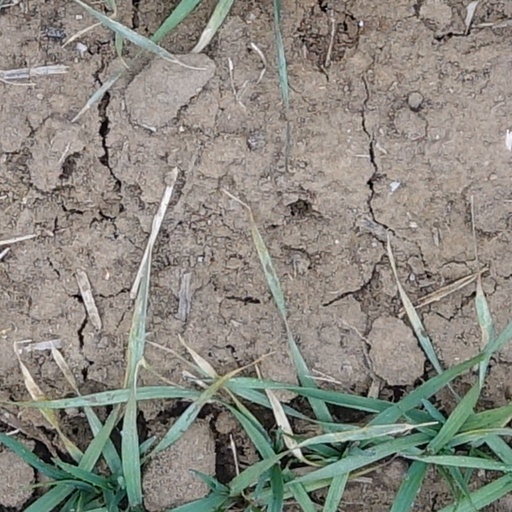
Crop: wheat